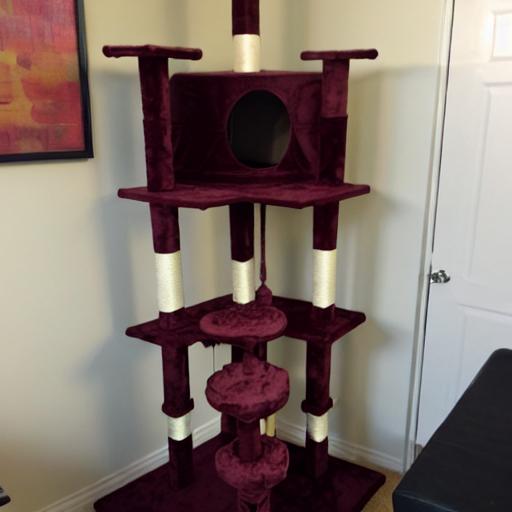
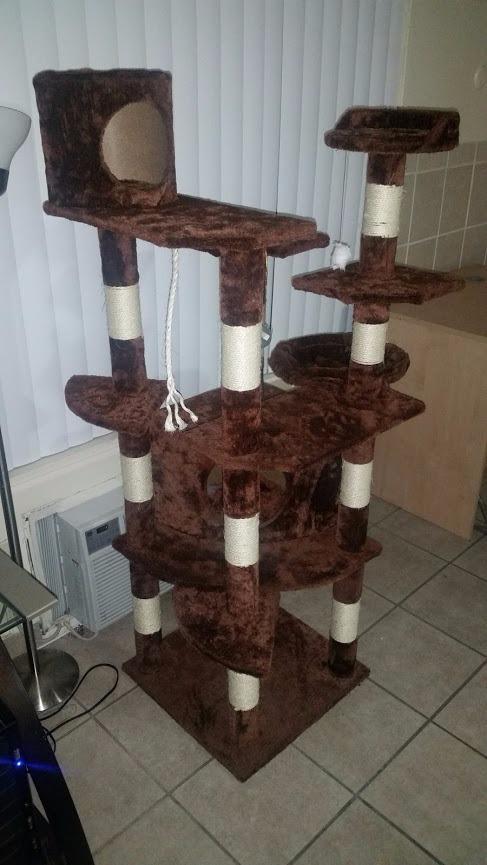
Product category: items_cat tree
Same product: no